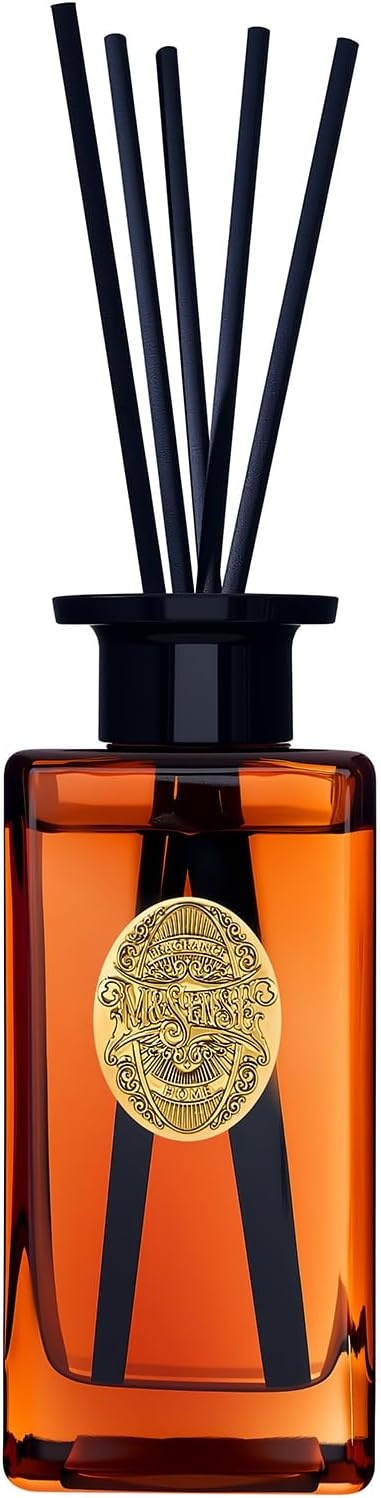
M&SENSE 10.14 oz Large Reed Diffuser Set | Orange Goji Scent Oil Diffuser with Sticks |Hotel Collection Non-Toxic Essential Oil |for Bedroom Bathroom Living Room
Brand: MSENSE
About This 【Large Capacity & Long-Lasting】With a generous 300ML (10.14 oz) volume, this diffuser ensures a consistent and gradual release of fragrance, providing a long-lasting aromatic atmosphere without the need for constant refills. 【Convenient & Eco-Conscious】Designed for effortless use—simply open, place the reeds, and enjoy. There’s no need for electricity or flames, making it a safe, sustainable, and smoke-free choice for everyday fragrance. 【Versatile & Luxury Deor】Ideal for homes, offices, or commercial settings, this diffuser blends seamlessly with any decor while delivering a continuous, inviting scent that enhances any space. 【Reduces Unpleasant Odors】Specifically helps neutralize stubborn odors, such as those from bathrooms and kitchens, leaving behind a naturally fresh and pleasant environment without harsh chemicals. 【Adjustable Scent & Easy Care】Customize your fragrance intensity using the included 7 reeds. Easily control strength by adding or removing reeds, and maintain freshness by flipping or replacing them periodically. For balanced diffusion, we recommend starting with 4-5 reeds.
Category: Home & Garden > Decor > Home Fragrances > Reed Diffusers